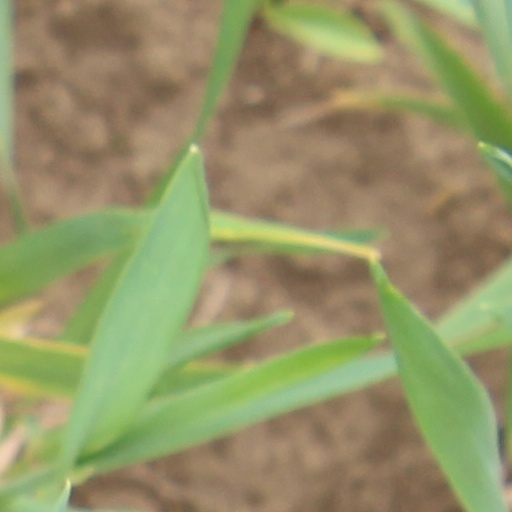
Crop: wheat